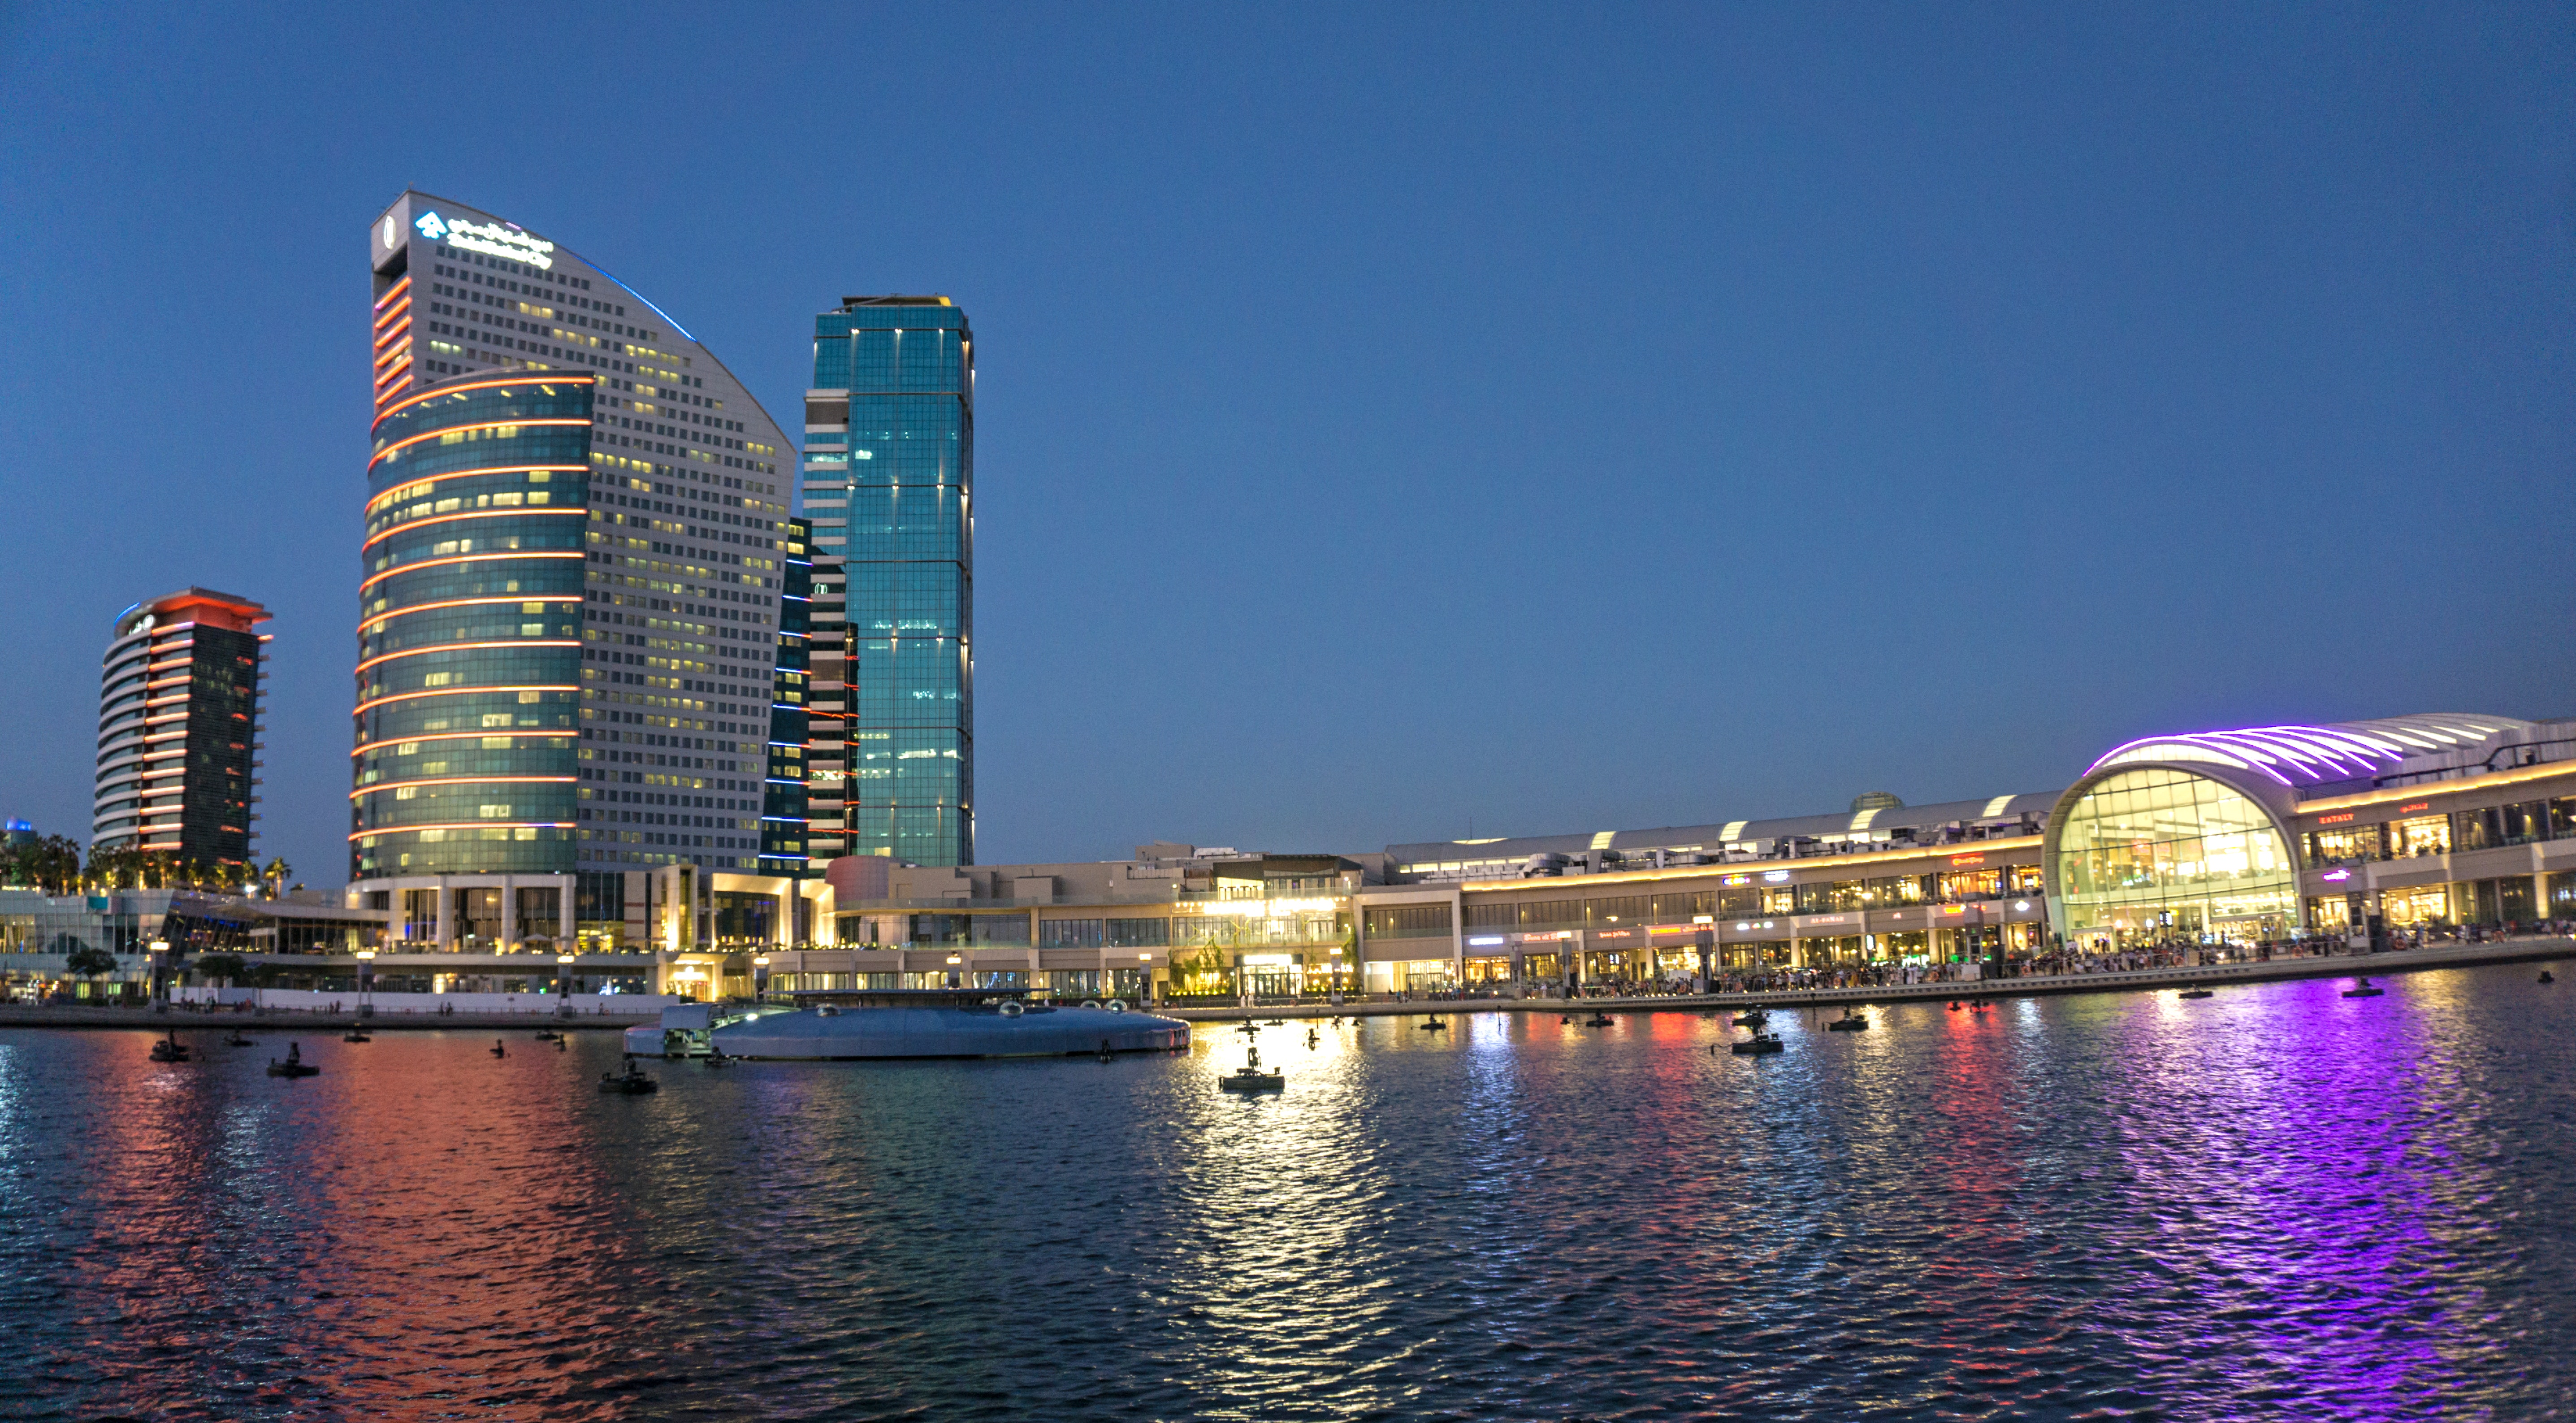
metropolitan area, city, landmark, tower block, cityscape, architecture, metropolis, night, urban area, human settlement, skyscraper, building, reflection, skyline, mixed use, sky, downtown, waterway, tower, hotel, river, tourist attraction, commercial building, corporate headquarters, condominium, harbor, photography, panorama, evening, leisure, headquarters, facade, tourism